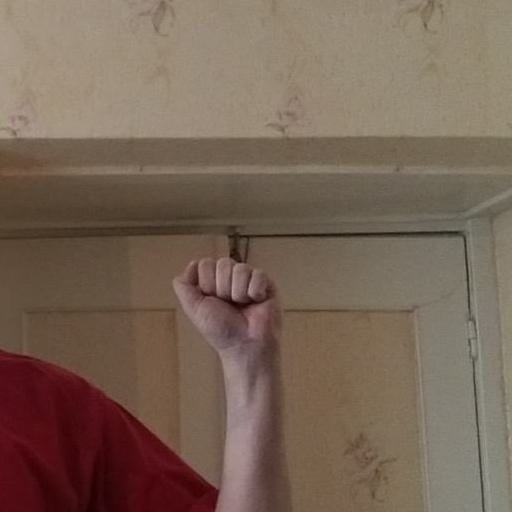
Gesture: fist